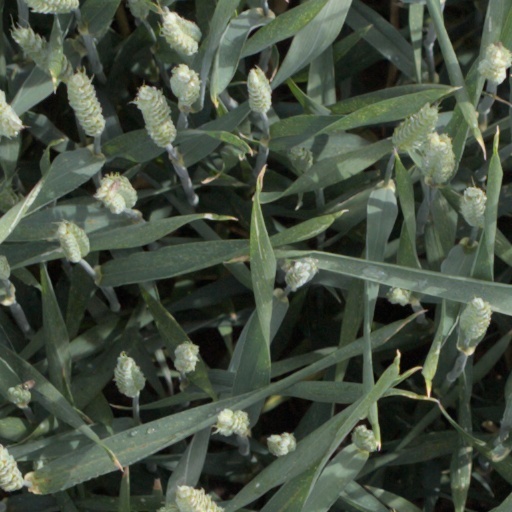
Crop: wheat